Óscar Furlong

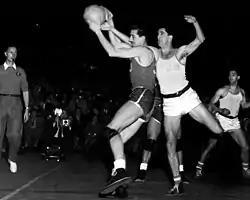
Furlong (#8) fights for control of the ball, at the 1950 FIBA World Championship.

At the 1948 London Summer Olympic Games, after a continued dominance by the United States in the Summer Olympics basketball competition, his 18 points scored, while playing center, helped the senior Argentine national basketball team stay within a basket of the US, during a 59–57 loss. After the game, the United States' head coach, Omar Browning, called him, "one of the finest ball players I ever saw". The Argentine national team finished in fifteenth place in the 1948 Summer Olympics basketball tournament, after not being able to qualify to the eight-team second phase. Afterwards, Furlong also received and declined offers to play in the United States, for the NBA's Minneapolis Lakers, and Baltimore Bullets, and for Adolph Rupp, of the University of Kentucky.